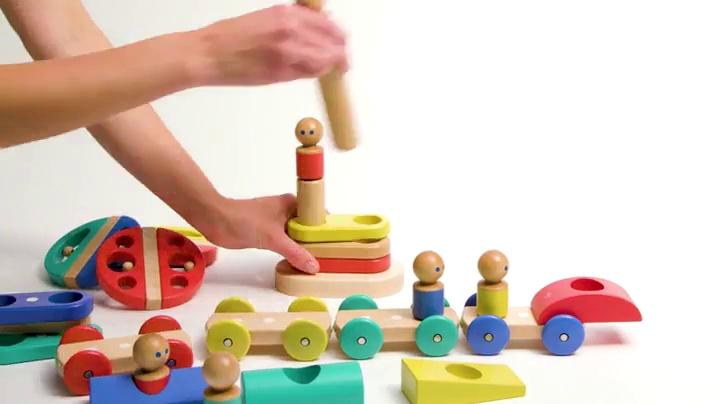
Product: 12 Piece Tegu Magnetic Tram Building Block Set, Big Top
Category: Toys & Games | Building Toys | Stacking Blocks
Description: Great Condition.
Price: $49.99
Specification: ProductDimensions:15.2x2.8x5.9inches|ItemWeight:1.57pounds|ShippingWeight:2.35pounds(Viewshippingratesandpolicies)|ShippingAdvisory:Thisitemmustbeshippedseparatelyfromotheritemsinyourorder.Additionalshippingchargeswillnotapply.|ASIN:B07FCSCBKR|Itemmodelnumber:TRM-BTP-806T|Manufacturerrecommendedage:1month-8years